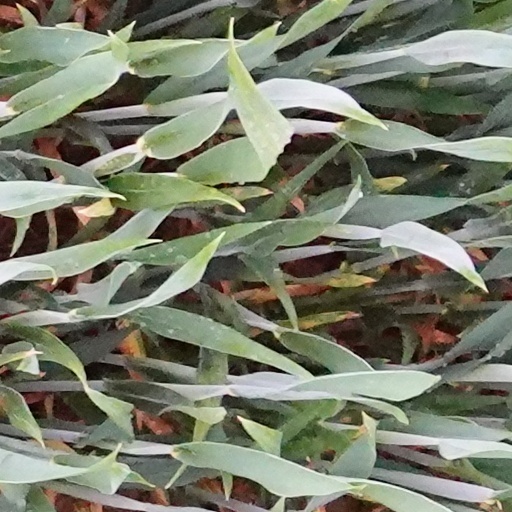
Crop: wheat